Santiago Arias

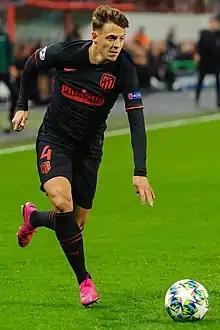
Arias with Atlético Madrid in 2019

Santiago Arias Naranjo (born 13 January 1992) is a Colombian professional footballer who plays as a right-back for Campeonato Brasileiro Série A club Bahia and the Colombia national team.